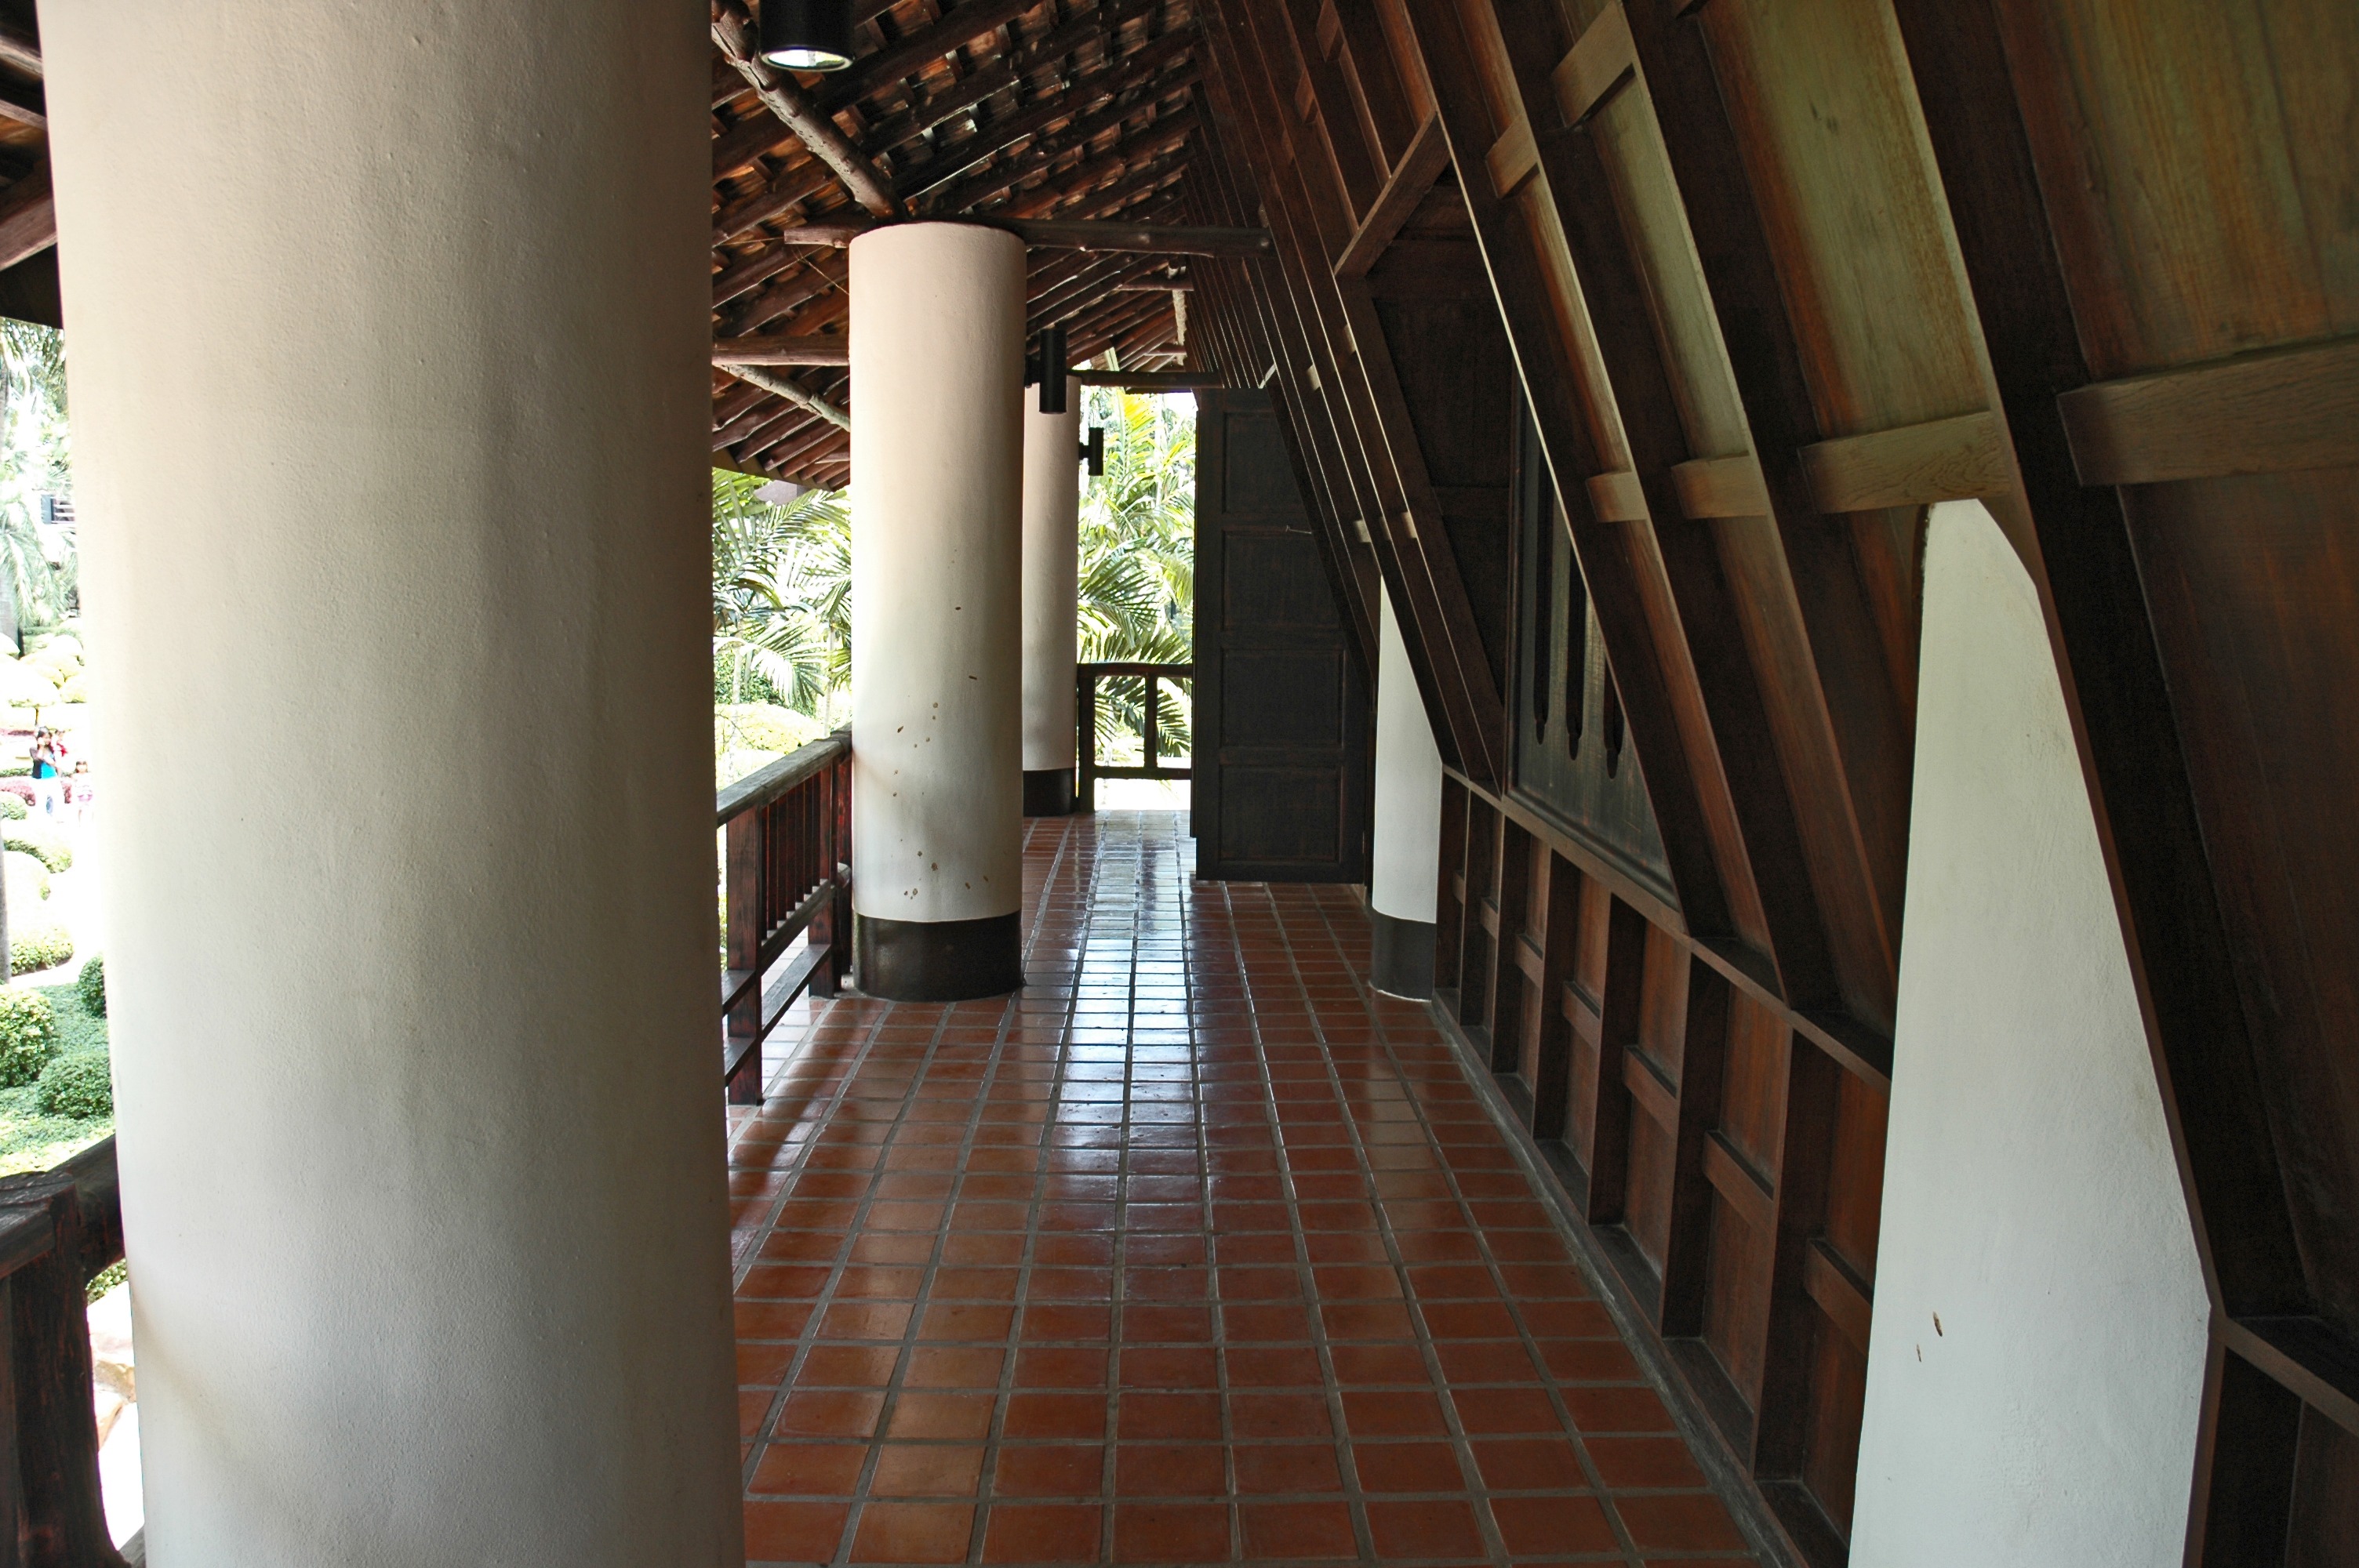
architecture, wood, mansion, house, home, hall, property, room, thailand, interior design, aisle, design, temple, veranda, estate